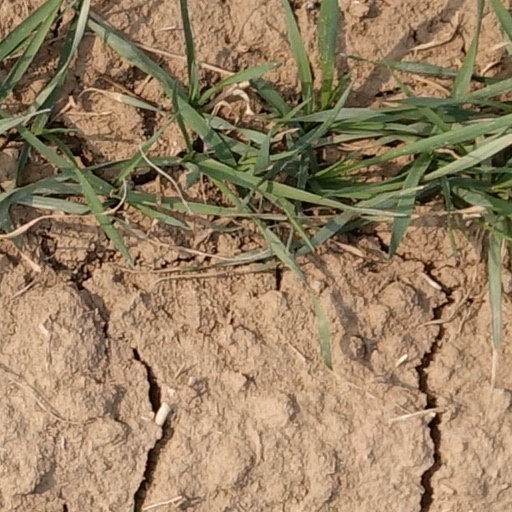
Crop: wheat